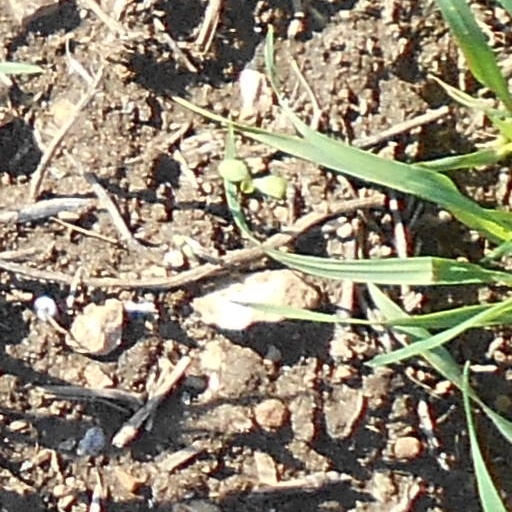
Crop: wheat